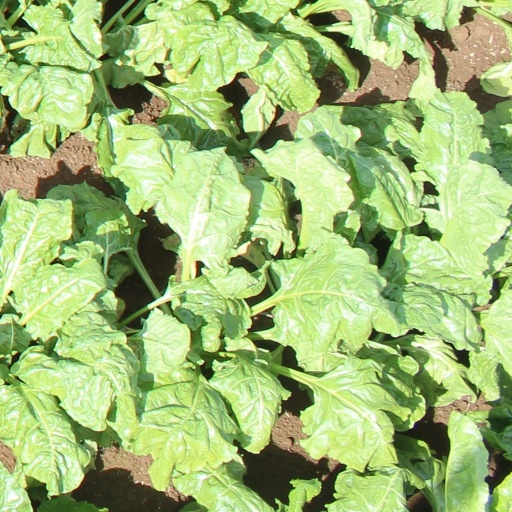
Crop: sugar beet